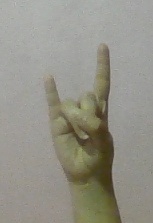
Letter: la